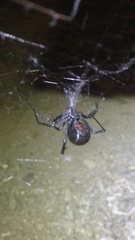
Species: Lactrodectus_hesperus